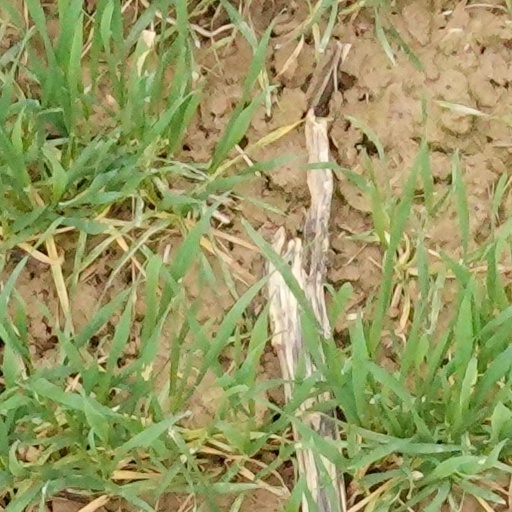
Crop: wheat